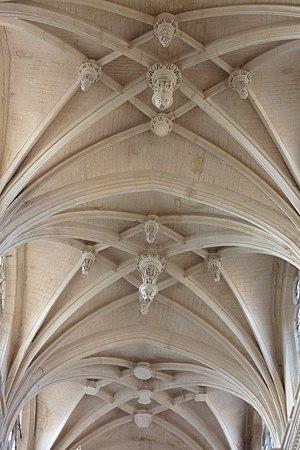
L'église Saint-Didier, anciennement dédiée à saint Éterne, est une église catholique située à Villiers-le-Bel, en France. Hormis deux murs et le croisillon sud remontant au premier quart du XIIIᵉ siècle, l'édifice date essentiellement du dernier quart du XVᵉ siècle et de la seconde moitié du XVIᵉ siècle, et les influences gothique flamboyante et Renaissance se superposent parfois dans une même partie de l'édifice. Or, le plan reste d'une grande homogénéité, et les façades tout comme l'intérieur sont assez harmonieux. Surtout les voûtes flamboyantes et les finitions Renaissance sont remarquables, dont les contreforts devant le bas-côté sud et le côté nord de la nef. L'église est classée monument historique depuis 1931. Des problèmes de stabilité ont rendu nécessaire une reconstruction entière du clocher en 2007.